Mind teachings of Tibet

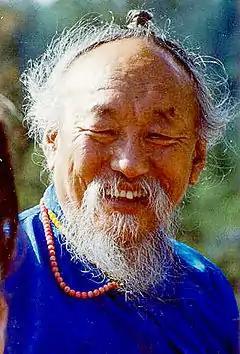
Chagdud tulku rinpoche

A call for the propagation of the teachings of mahamudra first rose to prominence in the 1970s when, during his travels in the West, Rangjung Rigpe Dorje proclaimed, "of all meditations, Mahamudra would be of the most benefit for Westerners, because it deals directly with mind itself and is therefore accessible to people of any culture." It was based on his advice and request that the scholar-monk of the Karma Kagyu tradition, Khenchen Thrangu Rinpoche (1933–2023), followed up on the English publication of "Moonbeams of Mahamudra" by presenting a comprehensive series of instructions on it over a period of six years. In addition, for more than four decades, he provided oral instructions and transmissions on several other mahamudra meditation manuals, and their ancillary texts, all with the intent of allowing the teachings to benefit as many as possible. Thrangu Rinpoche noted that it was "important that this highest, or deepest, teaching should be readily available to all who are interested in practicing it," reaffirming the stance maintained within his tradition that mahamudra should be available as a complete and distinct "path to liberation" (Wylie: "grol lam") – both independent of, and interdependent with, its tantric methods. In this manner, he followed in the footsteps of not only the 16th century Dakpo Tashi Namgyal (who was among the first to preserve the oral instructions of Tibet in writing, after xylographic methods of printing developed in China, were finally adopted in Tibet), and the 12th century Gampopa but also in those of the earliest recorded adepts of his tradition, dating from around the 8th century.